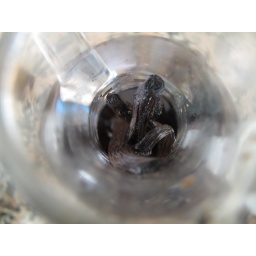
Vanilla pods in a glass bottle